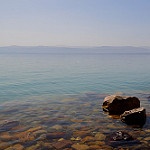
Label: sea